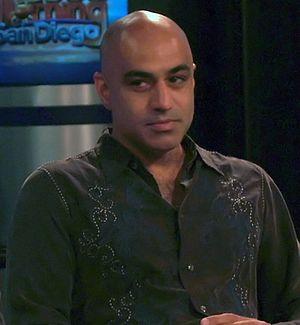
Faran Tahir est un acteur américain, né le 16 février 1963 à Los Angeles.